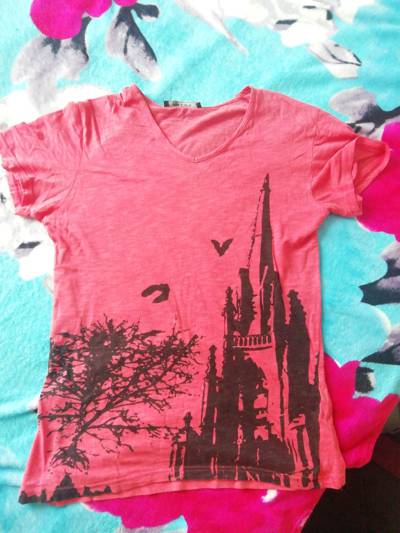
Waste category: clothes